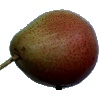
Label: Pear Forelle 1